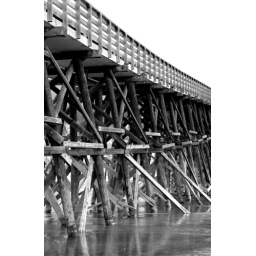
Single lane wooden bridge across the Thompson River near Kamloops, BC